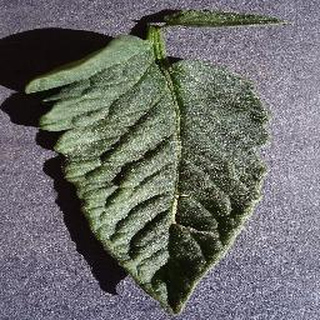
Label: healthy_tomato